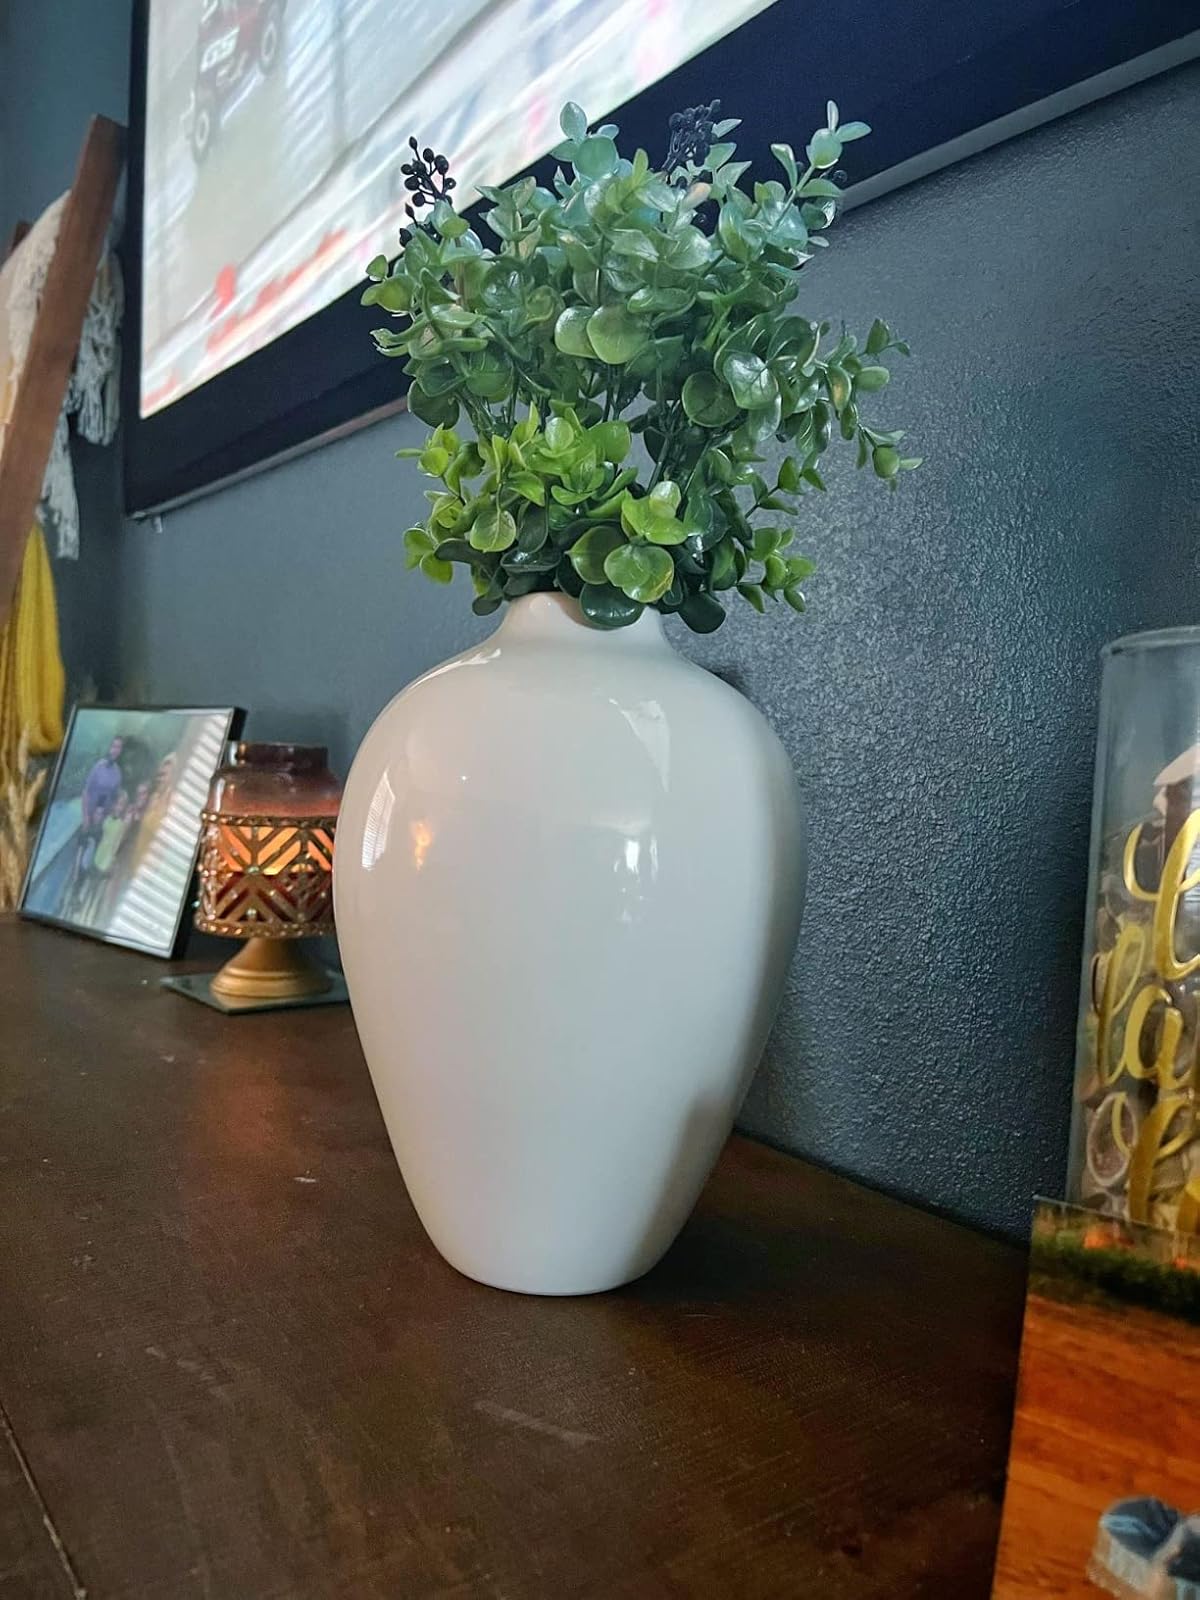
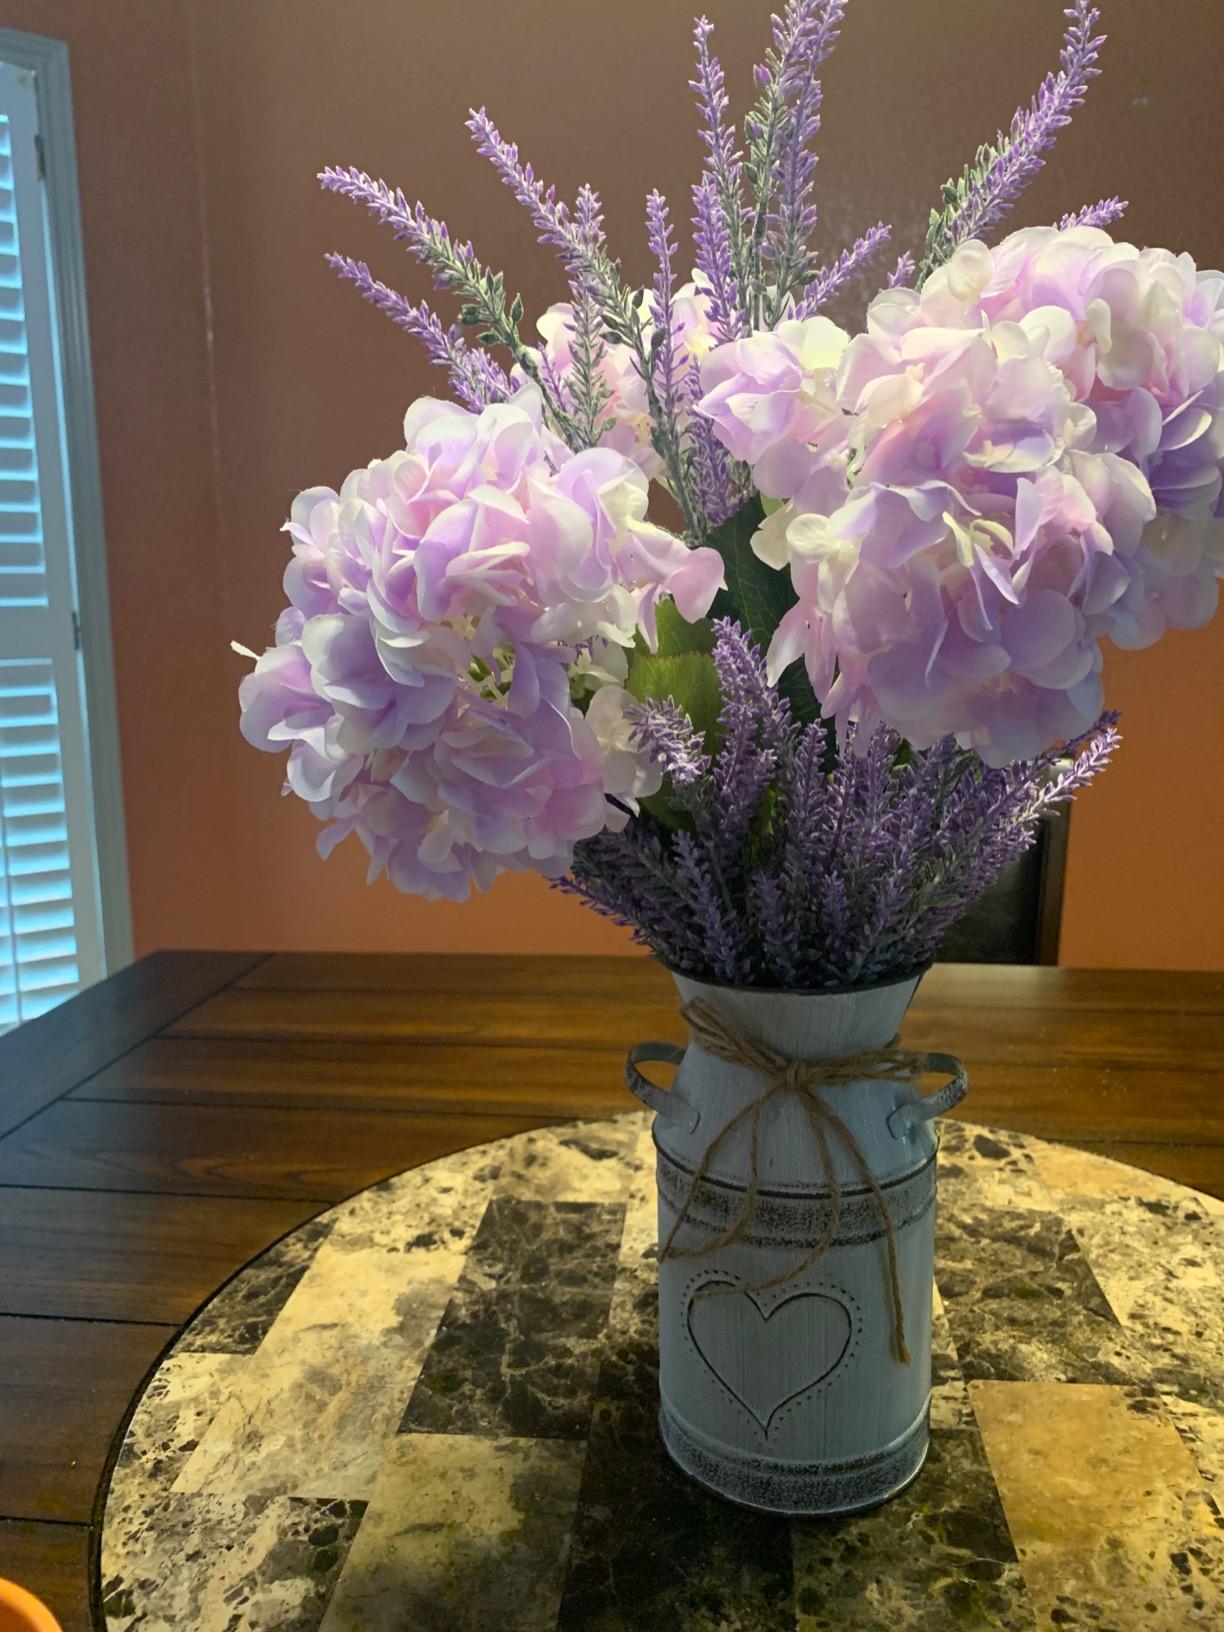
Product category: vase
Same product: no